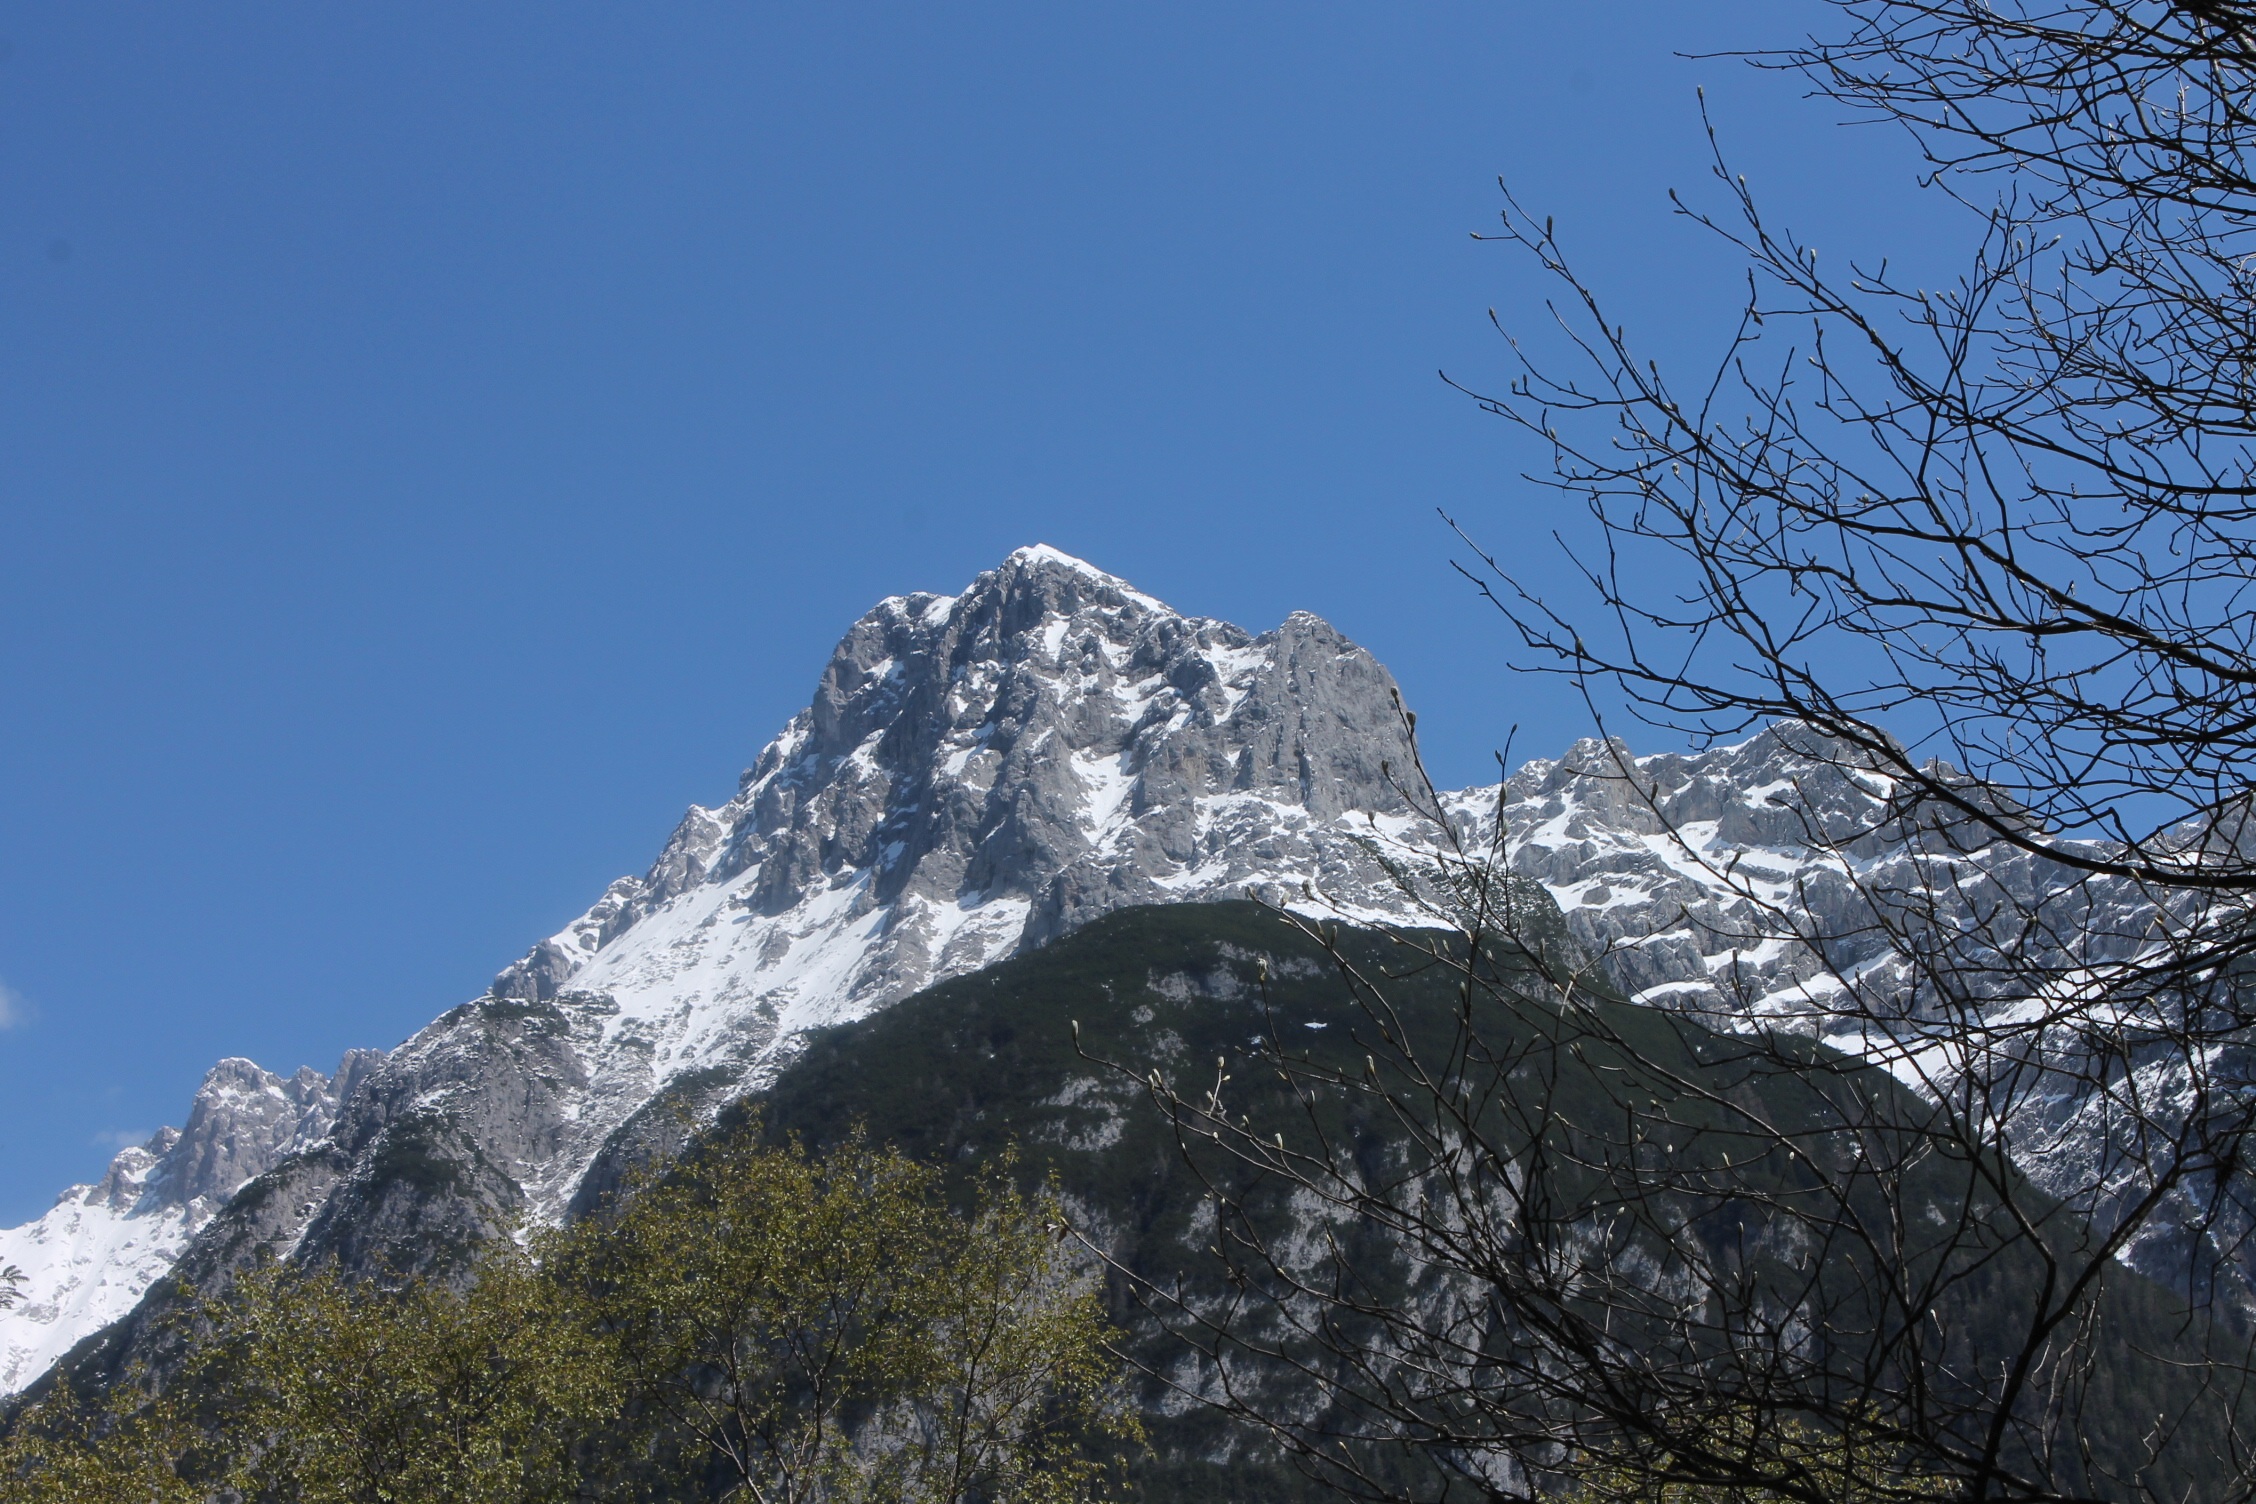
nature, wilderness, mountain, snow, hiking, adventure, mountain range, weather, alpine, ridge, summit, mountaineering, massif, mountains, alps, plateau, bavaria, fell, idyll, landform, mountain pass, karwendel, geographical feature, mountainous landforms